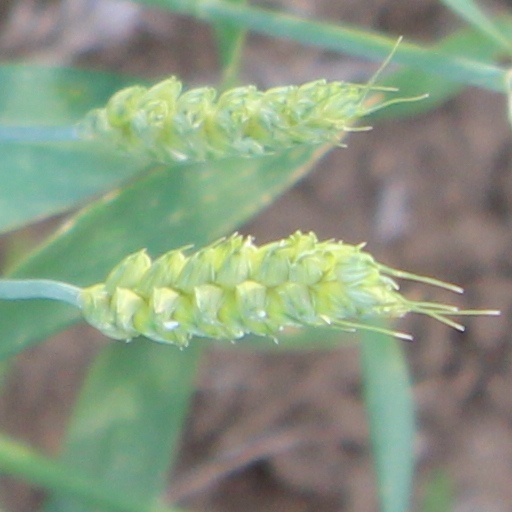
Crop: wheat